Ivan Allen Jr. Braves Museum and Hall of Fame

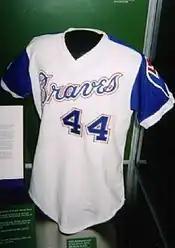
The jersey Hank Aaron wore when he broke Babe Ruth's home run record on display in the museum's "Atlanta" exhibit

The Braves Hall of Fame consists of 35 members who contributed to the franchise during its 152 seasons, whether they were players, managers, broadcasters, or owners.